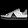
Label: Sneaker